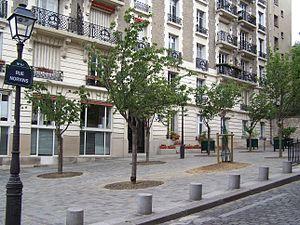
Le R-26 était un salon artistique régulièrement tenu dans la demeure privée de Madeleine, Jacotte et Robert Perrier au 26, rue Norvins dans le quartier de Montmartre à Paris. Réuni pour la première fois le 1ᵉʳ janvier 1930, le salon est devenu un lieu de rencontre pour de nombreuses sommités innovantes au cours des quatre-vingts ans suivants, parmi lesquelles les peintres Robert et Sonia Delaunay, les musiciens Stéphane Grappelli et Django Reinhardt ou encore le chanteur Jean Tranchant.
La place Marcel-Aymé est une place de Paris située sur la butte Montmartre dans le quartier des Grandes-Carrières du 18ᵉ arrondissement.